Serious Request

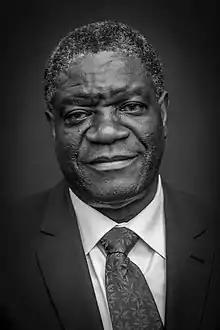
Dr. Denis Mukwege, Congolese gynecologist, specialized in treating women gang-raped by rebel forces.

For 2014, Ghetto Radio 89.5 FM took its annual awareness campaign on a tour of three of the biggest slums in the Nairobi Area – Dandora, Kibera and Kawangware, combining stage performances from artists with their radio broadcasts. The year's theme was to educate the people there about the Kenyan constitution, because the majority of youth in Nairobi's slum areas have not read the constitution since its promulgation in 2010. Many young people don't understand the constitution and are not aware of their rights. For that reason, Ghetto Radio alternated entertainment with education from constitution expert Churchill Suba, in their "Jukumu Letu" tour. At the same time, booklets were distributed, with a simplified version of the constitution translated in Sheng (slang). One response from the public was: "[I] .. thought that the constitution was a document meant to benefit the people in power .. the rich and the politicians. Now I know that it is a document that should also assist me." The residents say the booklet which has translated a section of the constitution in Sheng has given them a great insight on their rights on security, health, education and employment issues.